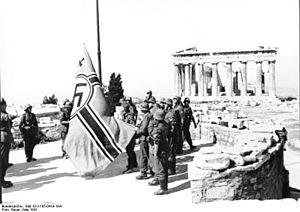
Olivia Manning est une femme de lettres britannique, connue principalement pour une série de romans où la thématique du voyage et de l’odyssée occupe une large place. Son expérience personnelle à l’étranger lui fournit la matière de ses écrits, qui démontrent toutefois de réelles qualités d’imagination. La critique lui reconnaît également un talent pour la description de lieux et une appréciation fine de la culture et de l’histoire des communautés qu’elle évoque.